E. J. Korvette

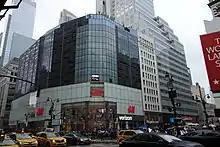
The E.J. Korvette flagship store on Herald Square was remodeled into a shopping mall in the 1980s, Herald Center.

Korvette's low-price, low-service model was in some ways similar to that of earlier five and dime retailers such as Woolworth's, McCrory's, and S.S. Kresge. But Korvette's was innovative in avoiding the anti-discounting provisions of the Robinson-Patman Act, and undercutting the suggested retail price on such expensive items as appliances and luxury pens.